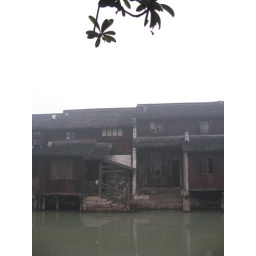
houses by the river